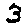
Label: 3